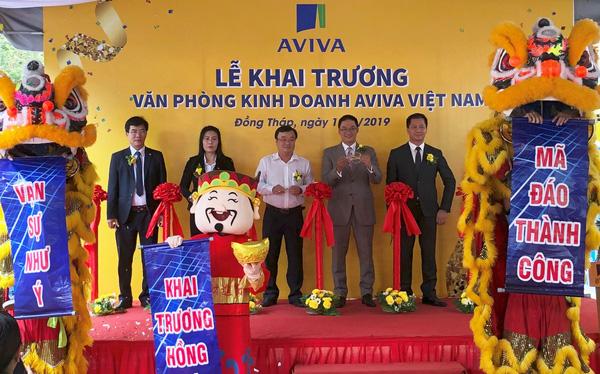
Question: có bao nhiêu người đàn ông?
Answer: có bốn người